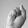
ASL letter: S